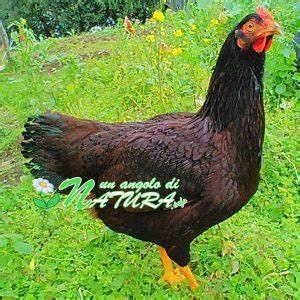
chicken